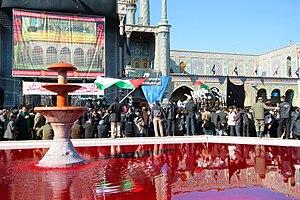
Passion d'al-Husayn العربية: إحياء محرم Español: Husayn ibn Ali Esperanto: Ŝijaismo